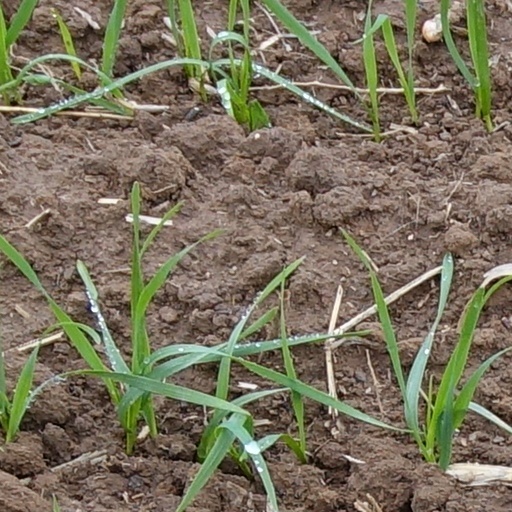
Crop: wheat